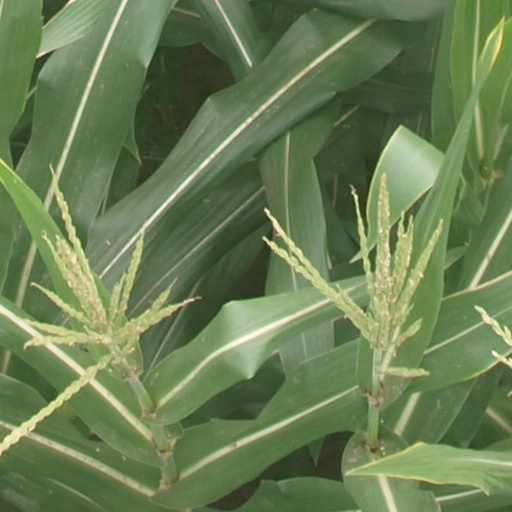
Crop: maize; corn